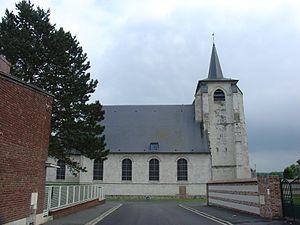
Église de Dainville